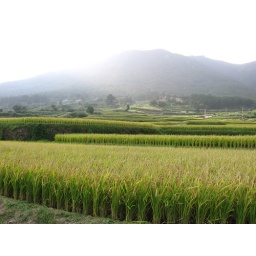
Rice field and mountains in Geoje-dp